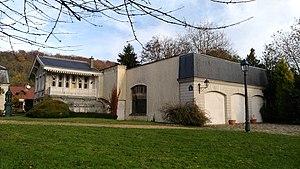
Château du domaine de Béthencourt à Bailleval
André Lecoq est un carrossier français et restaurateur d'automobiles anciennes, fondateur de la Carrosserie Lecoq. Il est notamment connu pour son travail de restauration sur des voitures de collection.